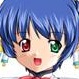
Portrait style: Anime Portrait